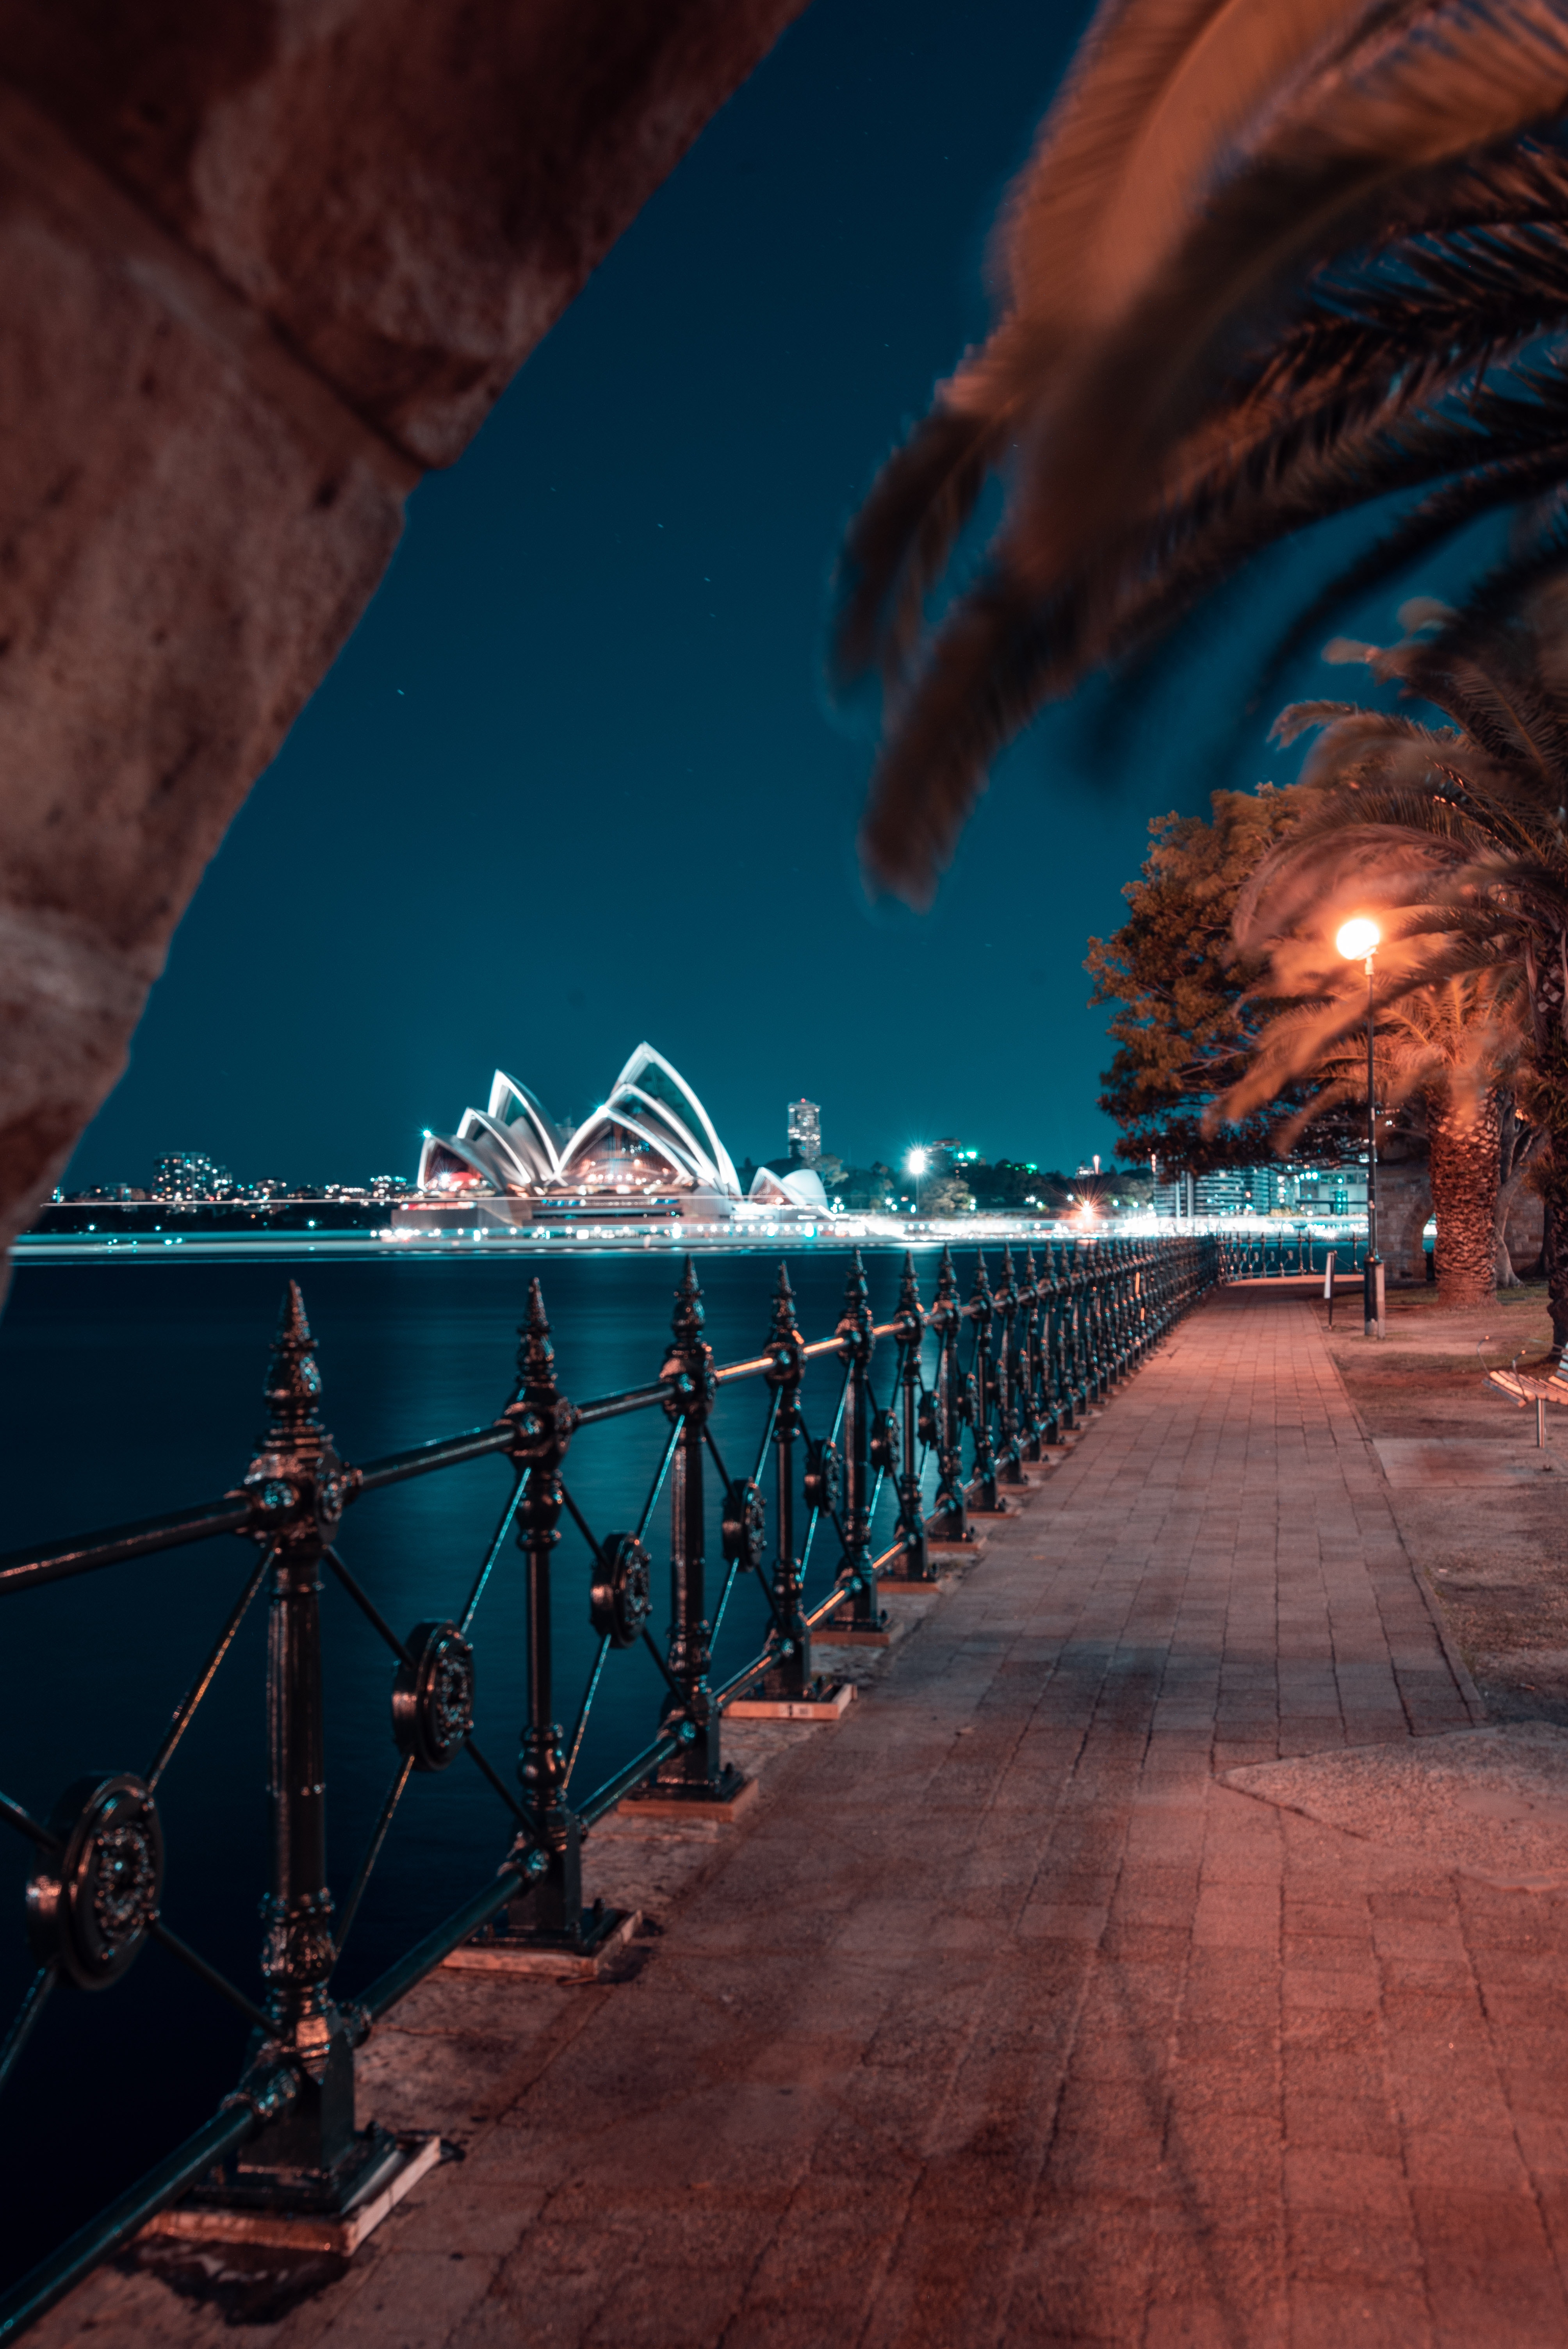
blue, night, red, sky, light, landmark, water, lighting, architecture, bridge, tree, cloud, photography, sea, world, city, tourist attraction, nonbuilding structure, tourism, street light